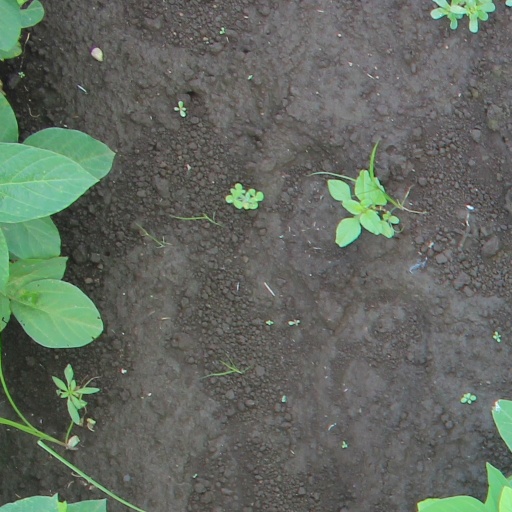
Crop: soybean